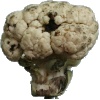
Label: Cauliflower 1